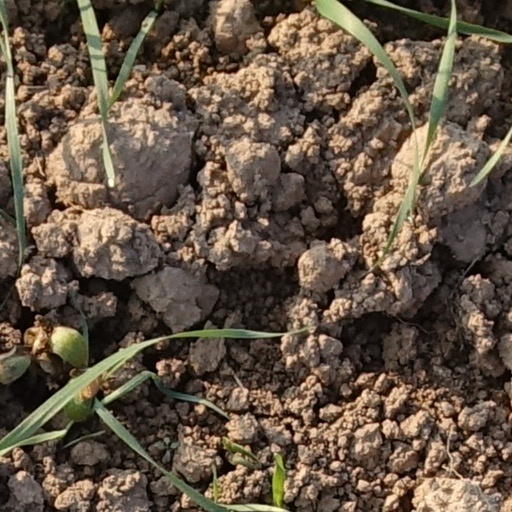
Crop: wheat